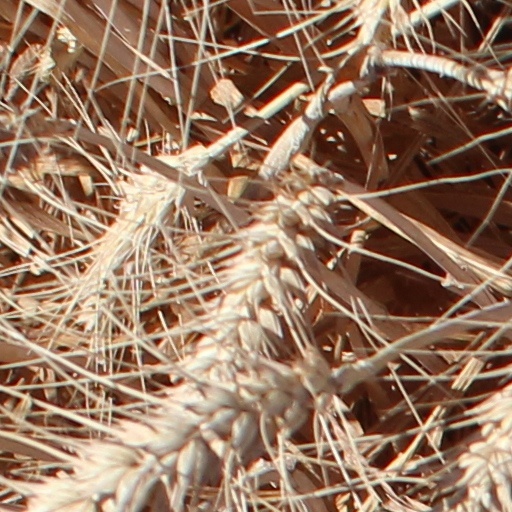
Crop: wheat